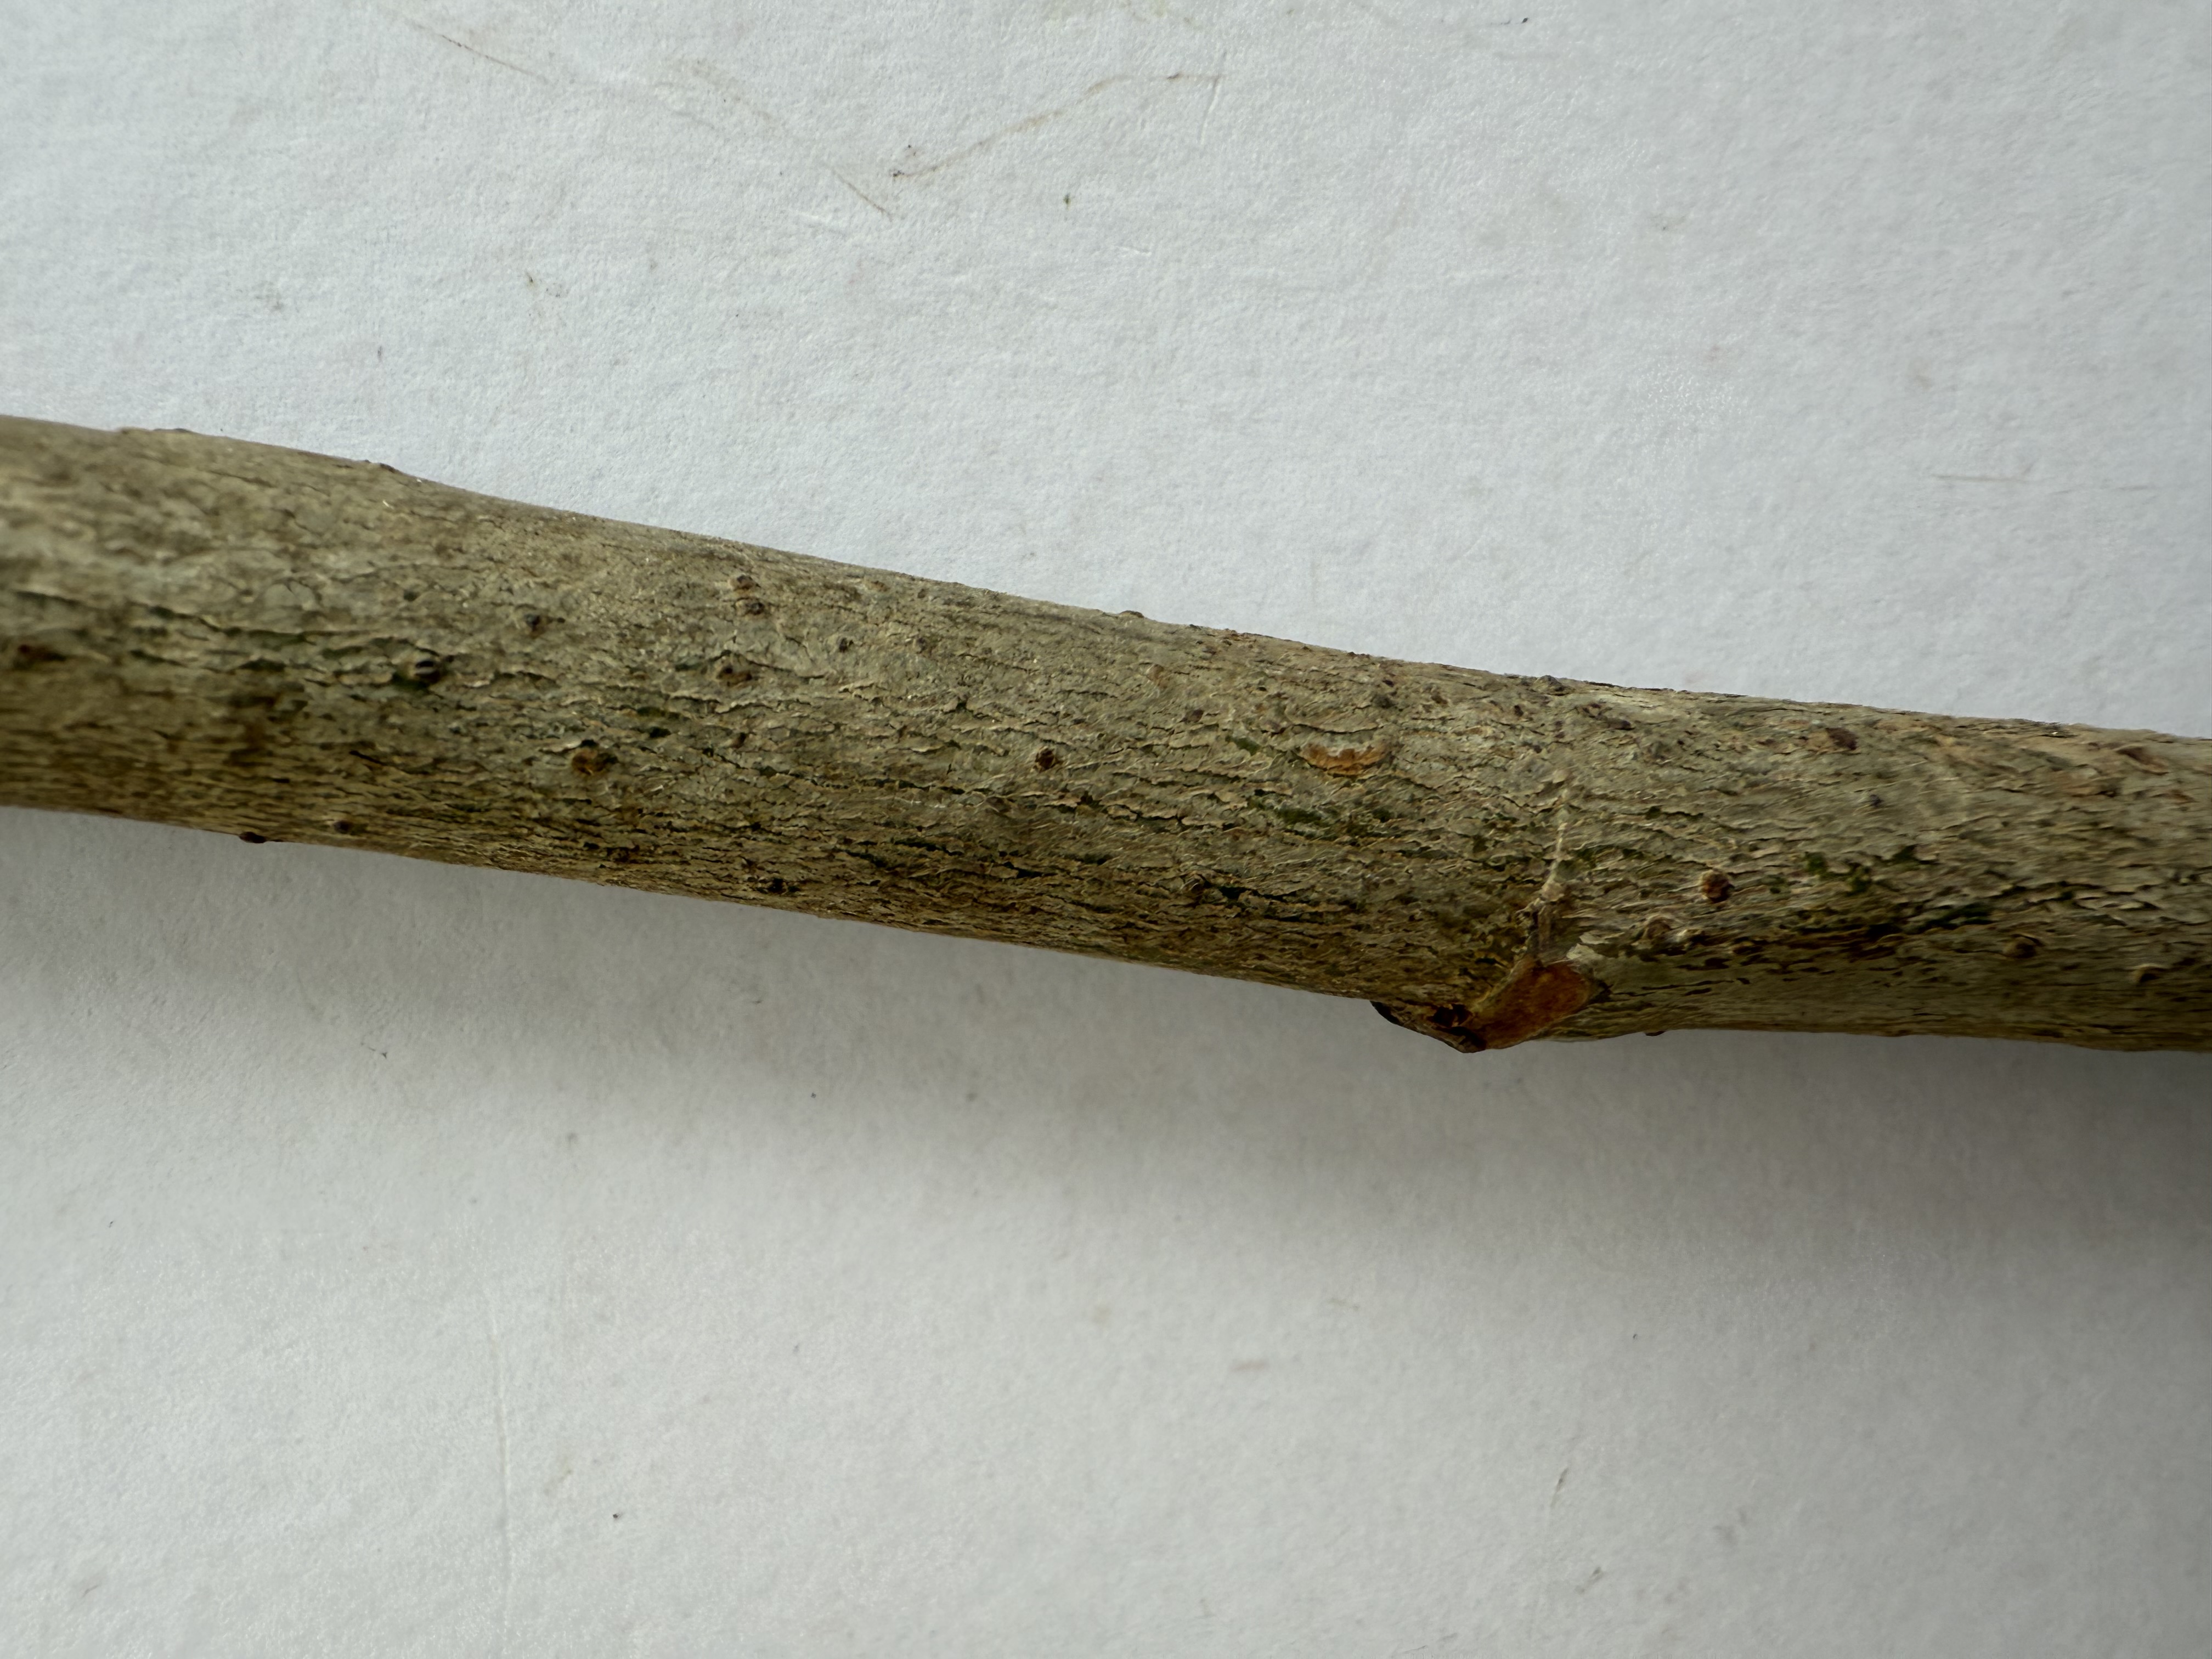
Variety: Loquat